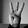
ASL letter: W